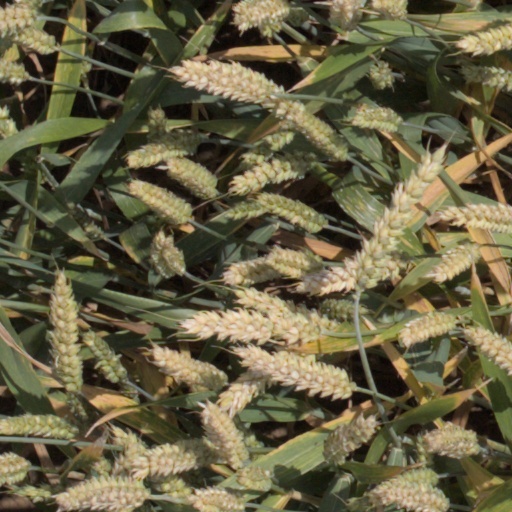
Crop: wheat